Mel Giedroyc

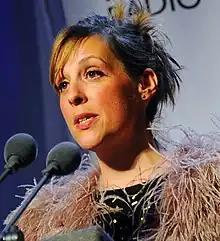
Giedroyc at the BBC Radio 2 Folk Awards in 2009

Melanie Clare Sophie Giedroyc (born 5 June 1968) is an English actress, comedian and television presenter.